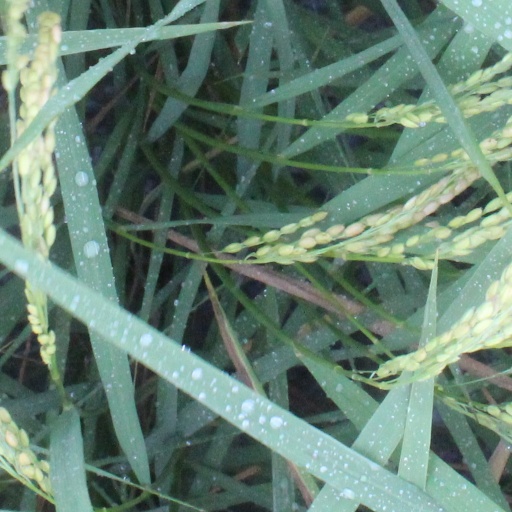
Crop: rice